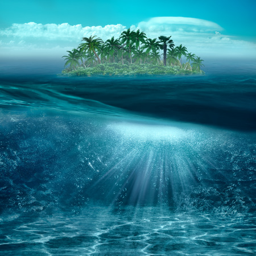
beauty tropical island in the blue ocean with underwater landscape photo